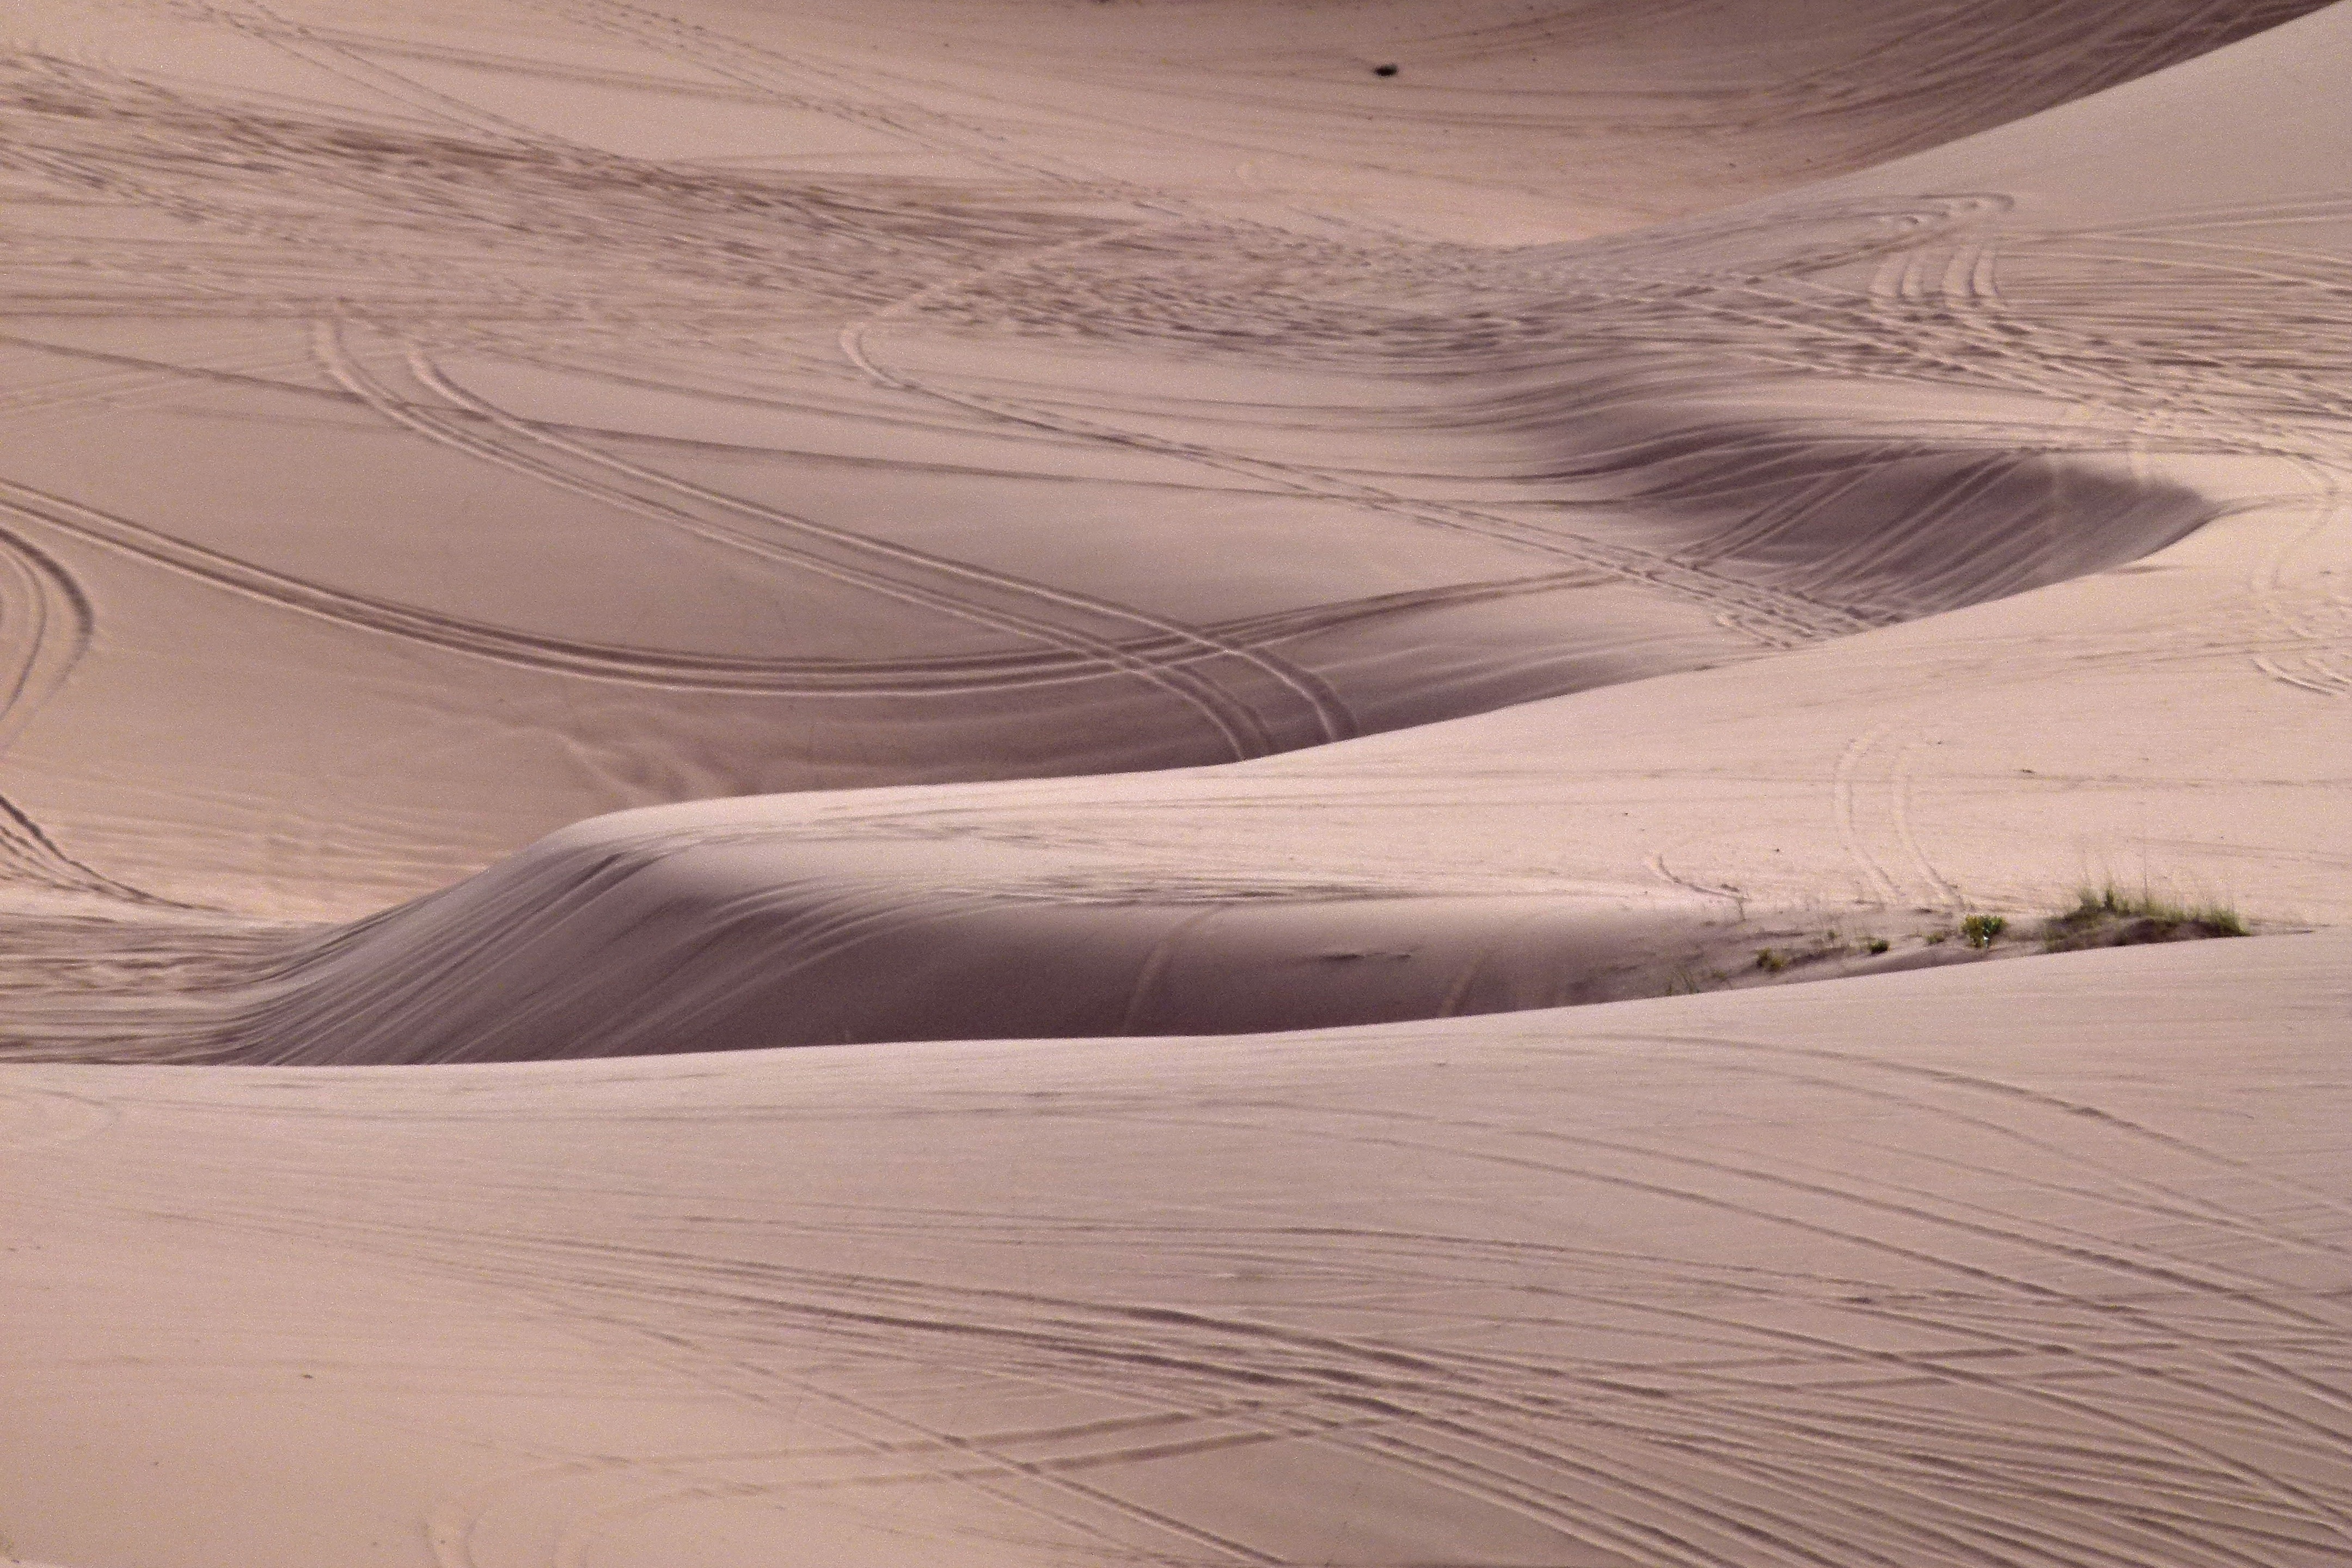
landscape, nature, sand, desert, dune, dry, scenery, usa, utah, hot, habitat, landform, erg, dune ridge, natural environment, geographical feature, aeolian landform, pink sand dunes